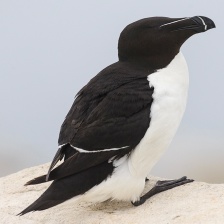
Species: RAZORBILL
Scientific name: ALCA TORDA